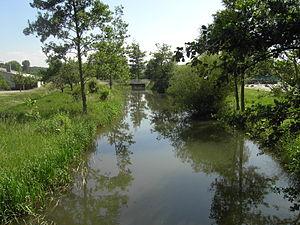
La Pfinz est une rivière allemande de 60 km de long qui coule dans le land de Bade-Wurtemberg. Elle est un affluent du Rhin en rive droite.